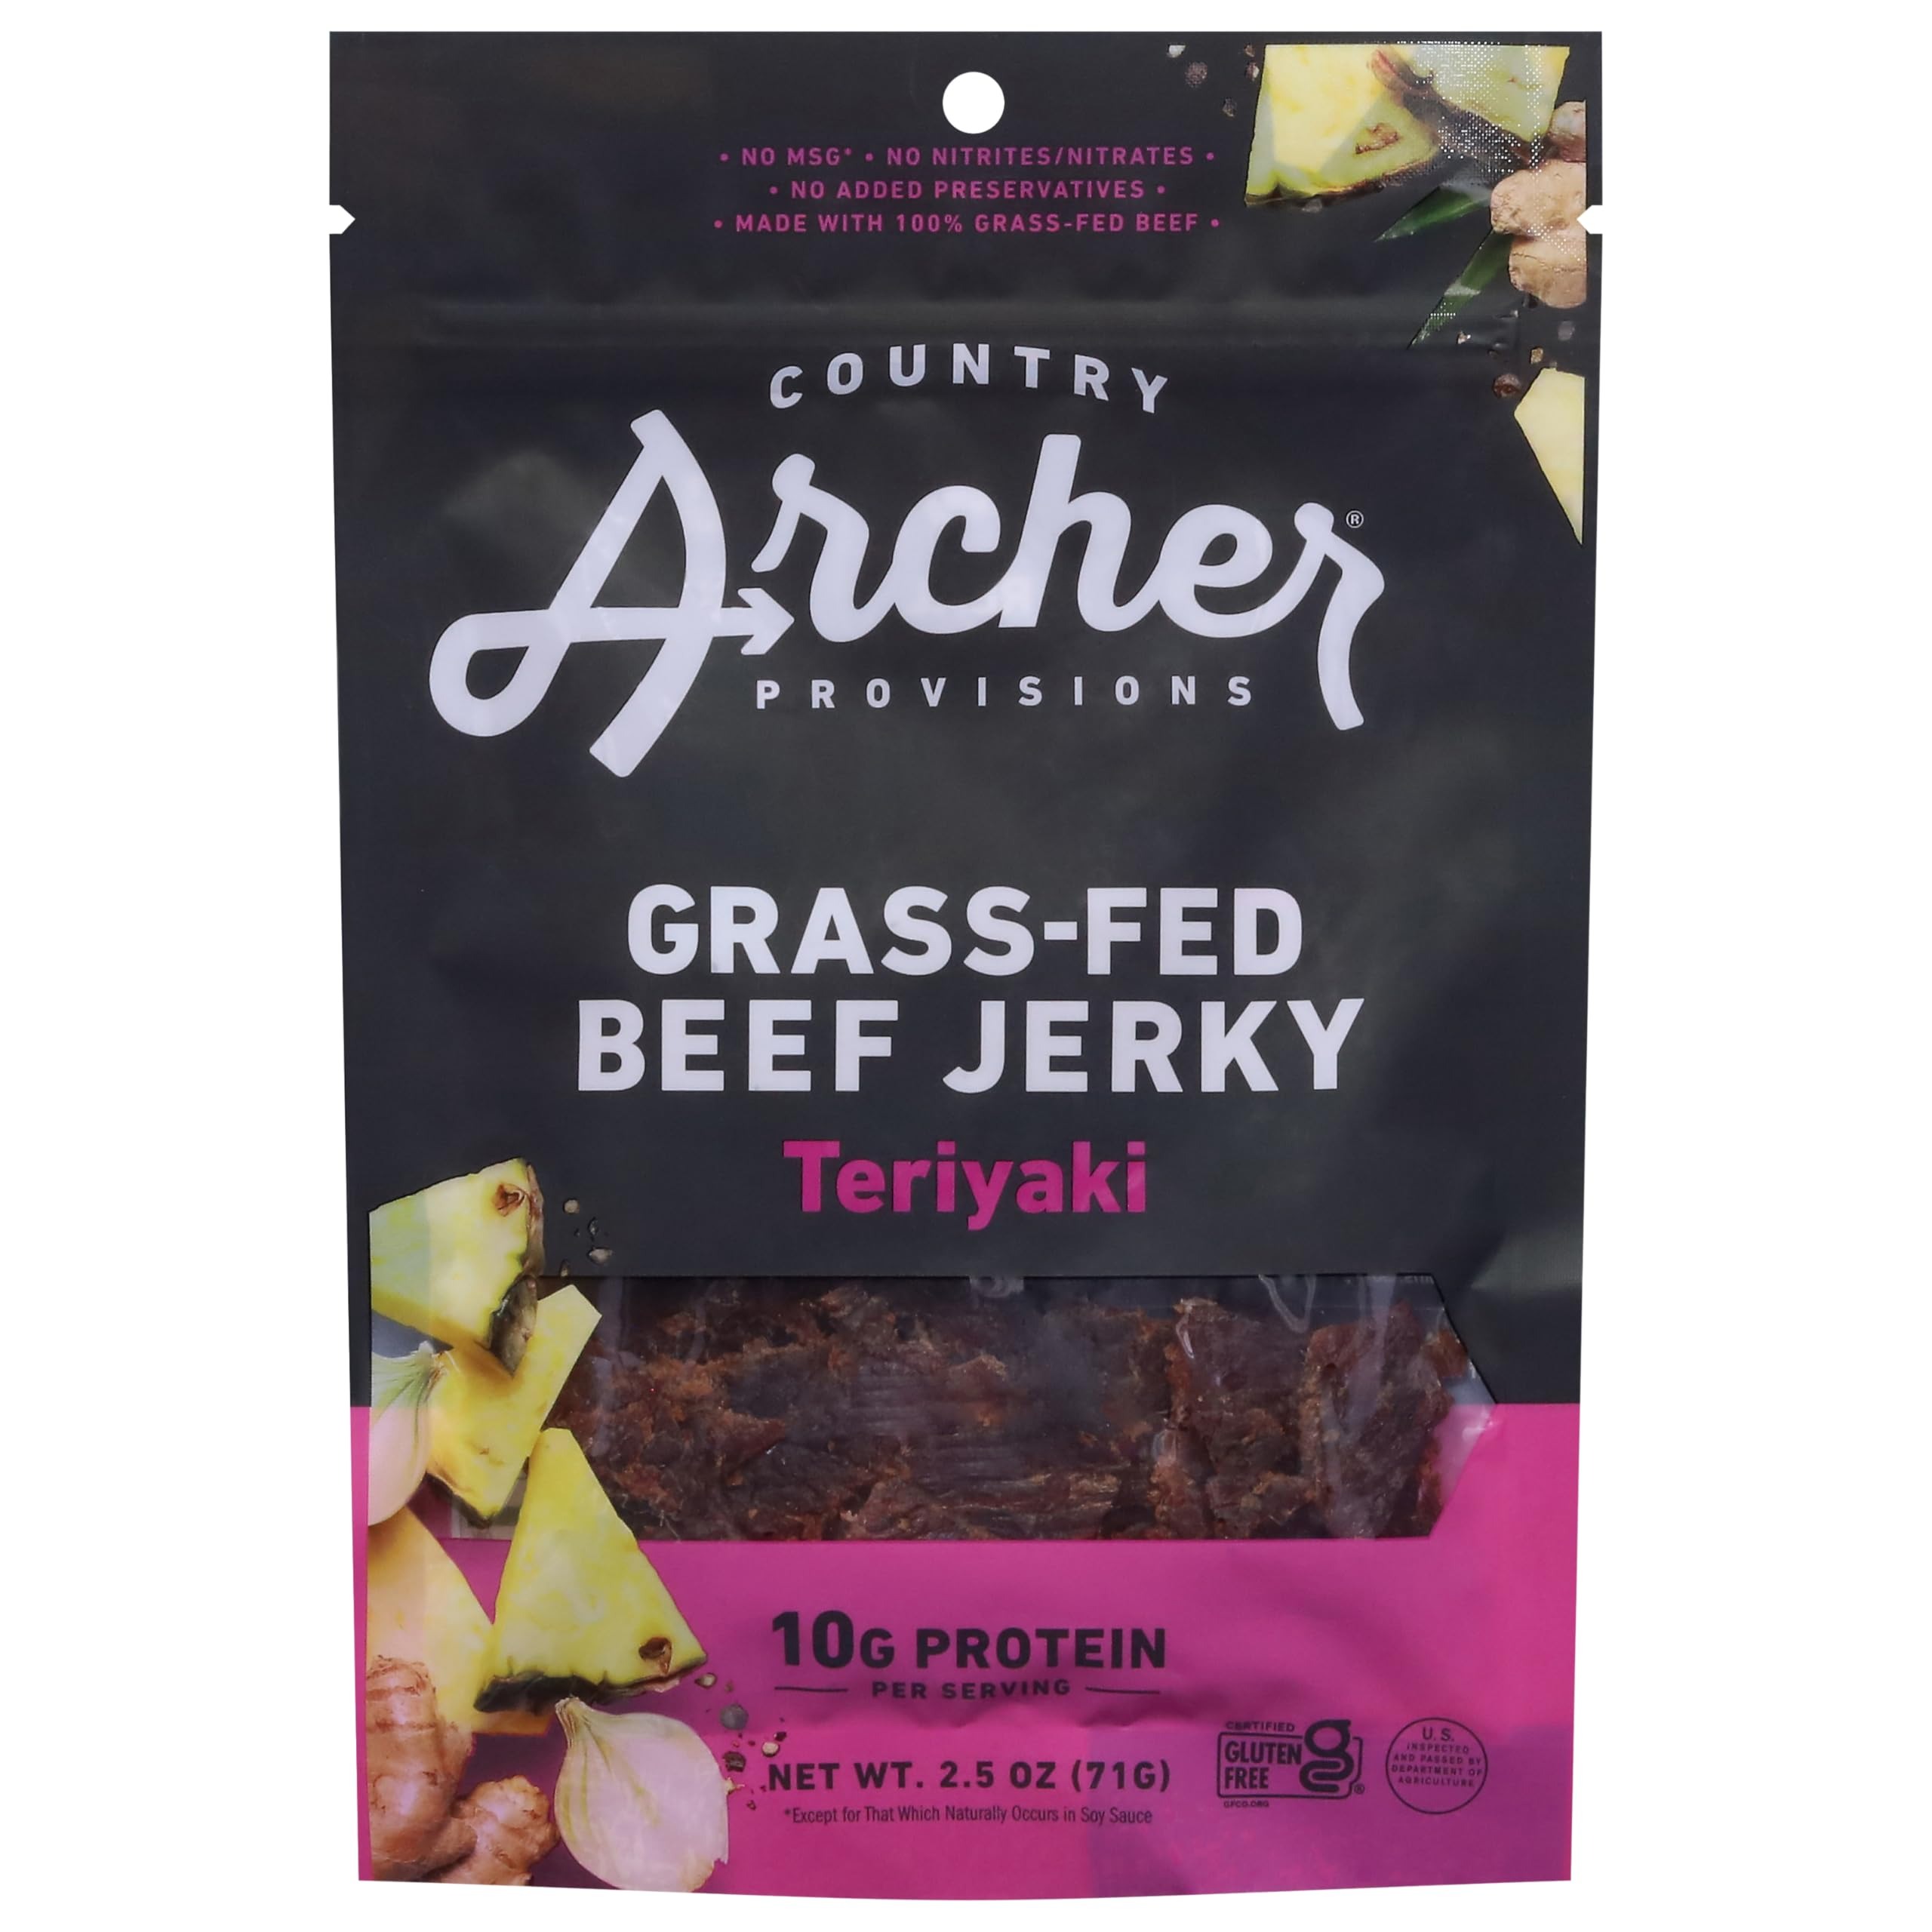
Item Name: Country Archer Grass Fed Beef Jerky - Beef Jerky Snack Pack, Teriyaki Beef Jerky Bulk, Individual Beef Jerky Pack, Gluten Free Protein Snack - Teriyaki Flavor, 2.5 oz (Pack of 1)
Bullet Point 1: TASTY TERIYAKI - Our Teriyaki Beef Jerky is perfectly seasoned with gluten free tamari soy sauce. With 10 grams of protein per serving, its a protein snack you won't want to miss out on
Bullet Point 2: INCREDIBLE FLAVOR - Our grass-fed beef jerky is mouthwateringly good thanks to natural ingredients including pineapple, garlic, Worcestershire sauce, and black pepper for a well-balanced flavor
Bullet Point 3: QUALITY INGREDIENTS - If you're looking for delicious & healthy beef jerky, look no further! All our beef jerky varieties are made from 100% grassfed beef, with no MSG or other ingredients you can't pronounce
Bullet Point 4: WE'VE GOT OPTIONS - No matter what your lifestyle, we've got you covered. Try our other varieties including Jalapeno, Fuego, Mango Habanero, BBQ, Turkey Jerky, and Zero-Sugar Beef Sticks
Bullet Point 5: CONVENIENT AND PORTABLE: Country Archer jerky is the perfect on-the-go snack. Whether you're looking for a convenient after-school snack for kids or a road trip snack, we've got you covered
Product Description: Candy Snacks
Value: 2.5
Unit: Ounce

Price: 6.9